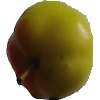
Label: Apple Red Yellow 2